Francis Lovell, 1st Viscount Lovell

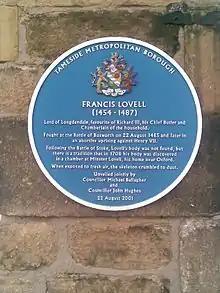
Plaque to Francis Lovell at Mottram in Longdendale, now in Greater Manchester. The date of his death is unknown, and may have been after 1487.

Francis Lovell, 9th Baron Lovell, 6th Baron Holand, later 1st Viscount Lovell, (1456 – probably 1487) was an English nobleman who was an ally of King Richard III during the War of the Roses. Sir William Catesby, Sir Richard Ratcliffe and he were among Richard's closest supporters, famously called "the Cat, the Rat and Lovell our dog" in an anti-Ricardian squib. In addition to being an ally, Lovell is described as Richard's best friend.